Ordinary chondrite

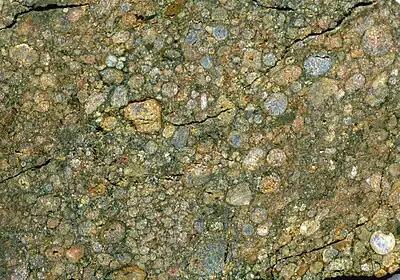
Ordinary chondrite NWA 3189 sliced. Field of view c. 2.2 cm across. NWA 3189 has been classified as an LL3.2–3.4 ordinary chondrite ("LL" means very low total iron content; "3" refers to well-preserved chondrules – the rock has not been subjected to metamorphism intense enough to disrupt the chondritic texture). This chondrite has a multicolored mix of chondrules of varying size and shape.

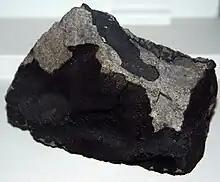
Ochansk Meteorite, an ordinary chondrite with a fusion crust, found in 1887 in Russia.

The ordinary chondrites (sometimes called the O chondrites) are a class of stony chondritic meteorites. They are by far the most numerous group, comprising 87% of all finds. Hence, they have been dubbed "ordinary". The ordinary chondrites are thought to have originated from three parent asteroids, with the fragments making up the H chondrite, L chondrite and LL chondrite groups respectively.